Paraguayan Indigenous art

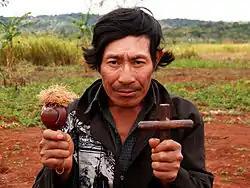
Guaraní spiritual leader with ceremonial gourd rattle and cross, 2006

Both the collectors and the agricultural societies have as a social nucleus, a mythical body-ritual, from where they can articulate and develop political power, in the judicial order, free time, beauty, and religion.